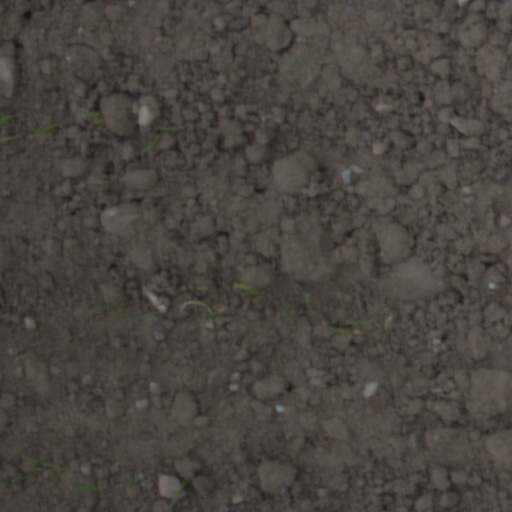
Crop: wheat